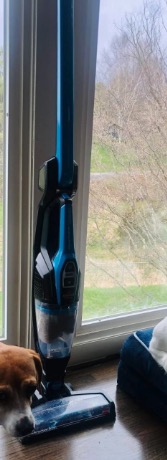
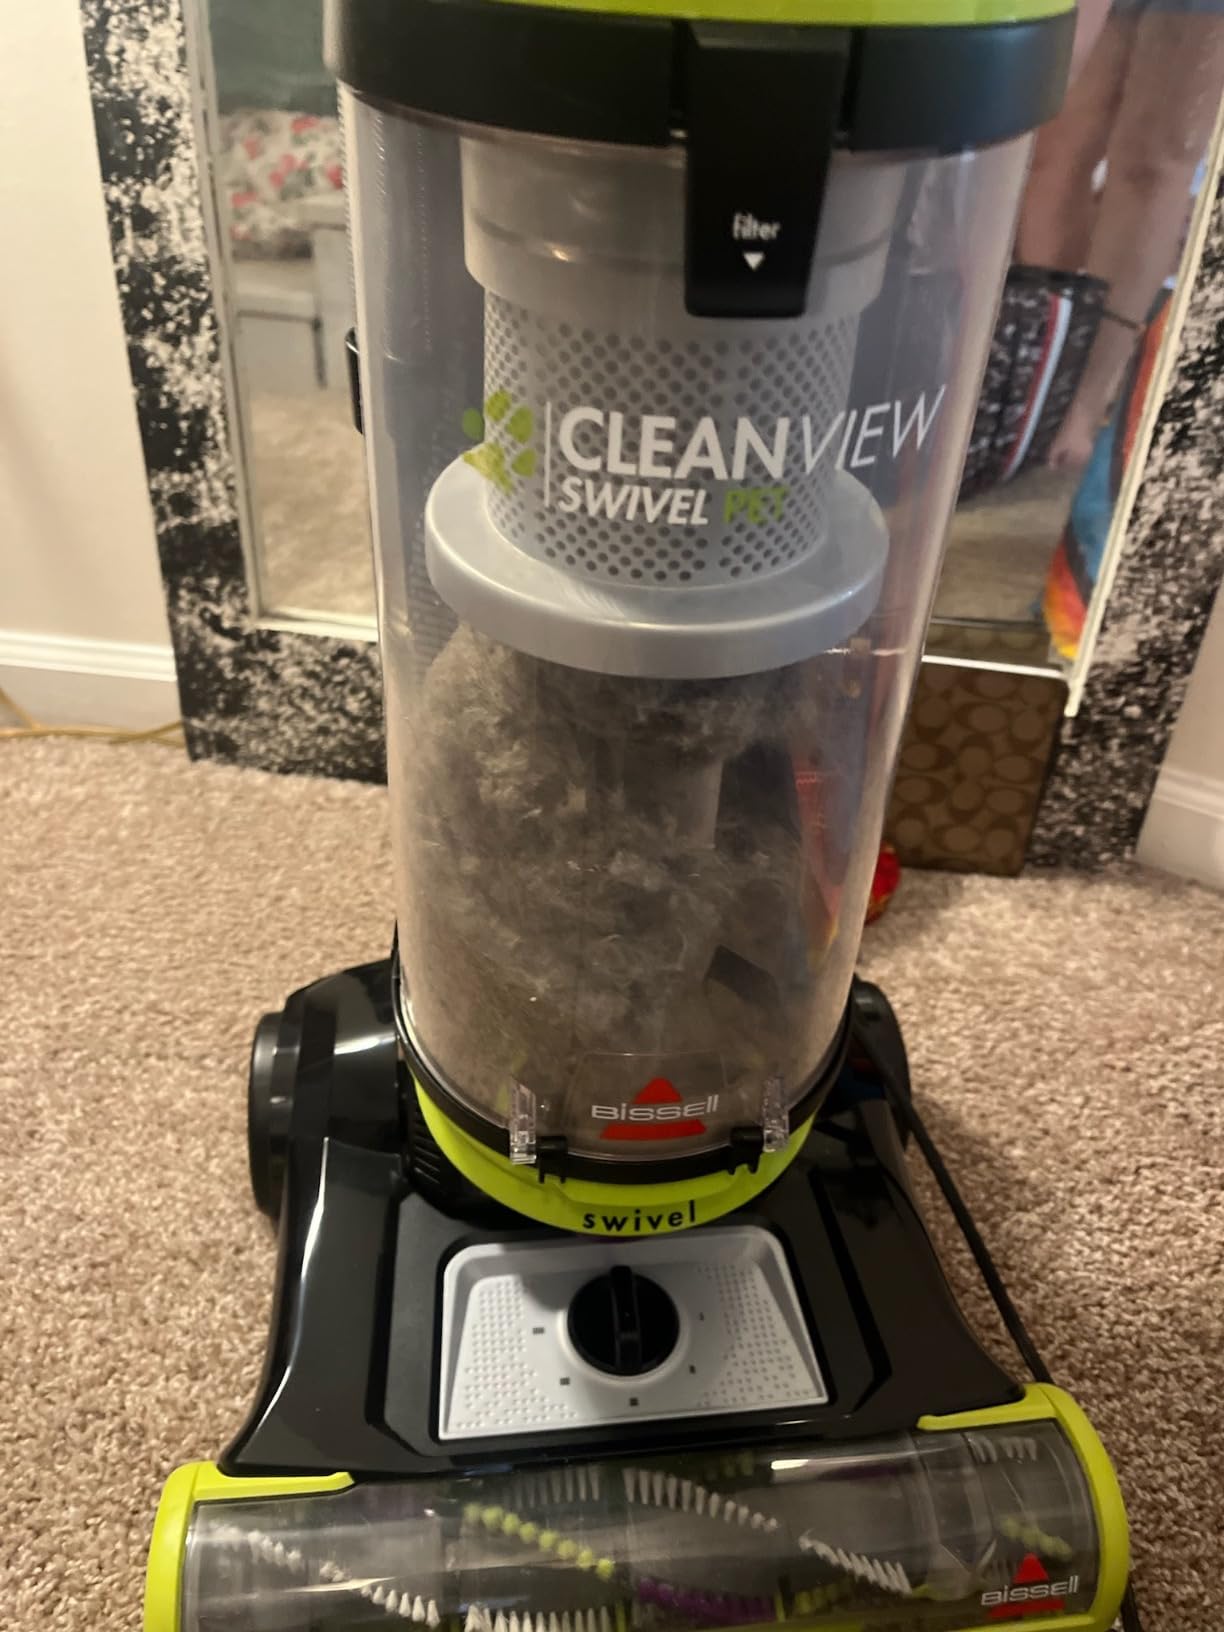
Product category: items_vacuum
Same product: no